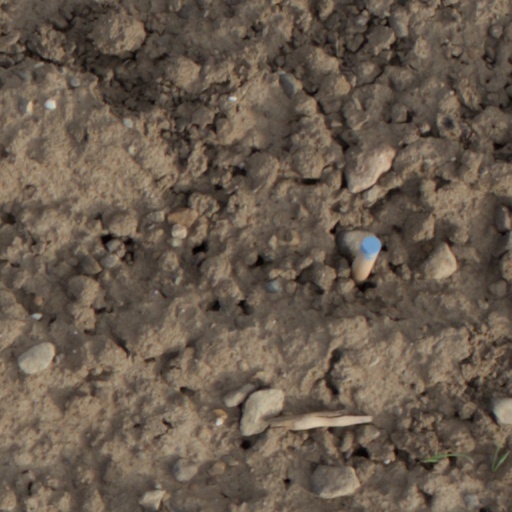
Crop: wheat